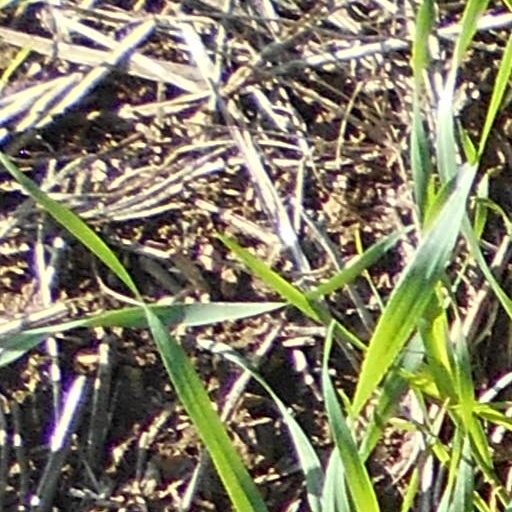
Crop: wheat